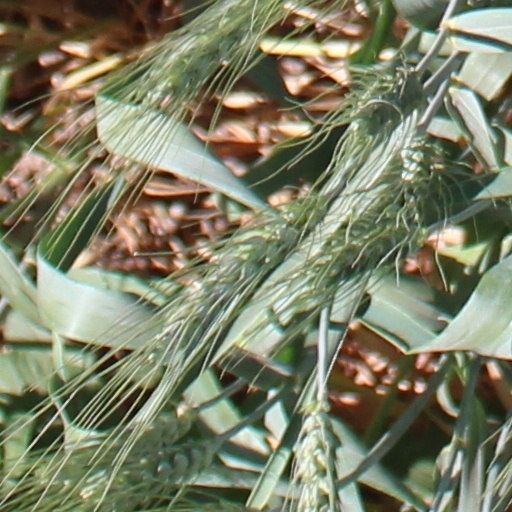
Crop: wheat